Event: Nepal Earthquake
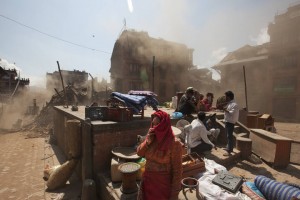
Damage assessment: damage